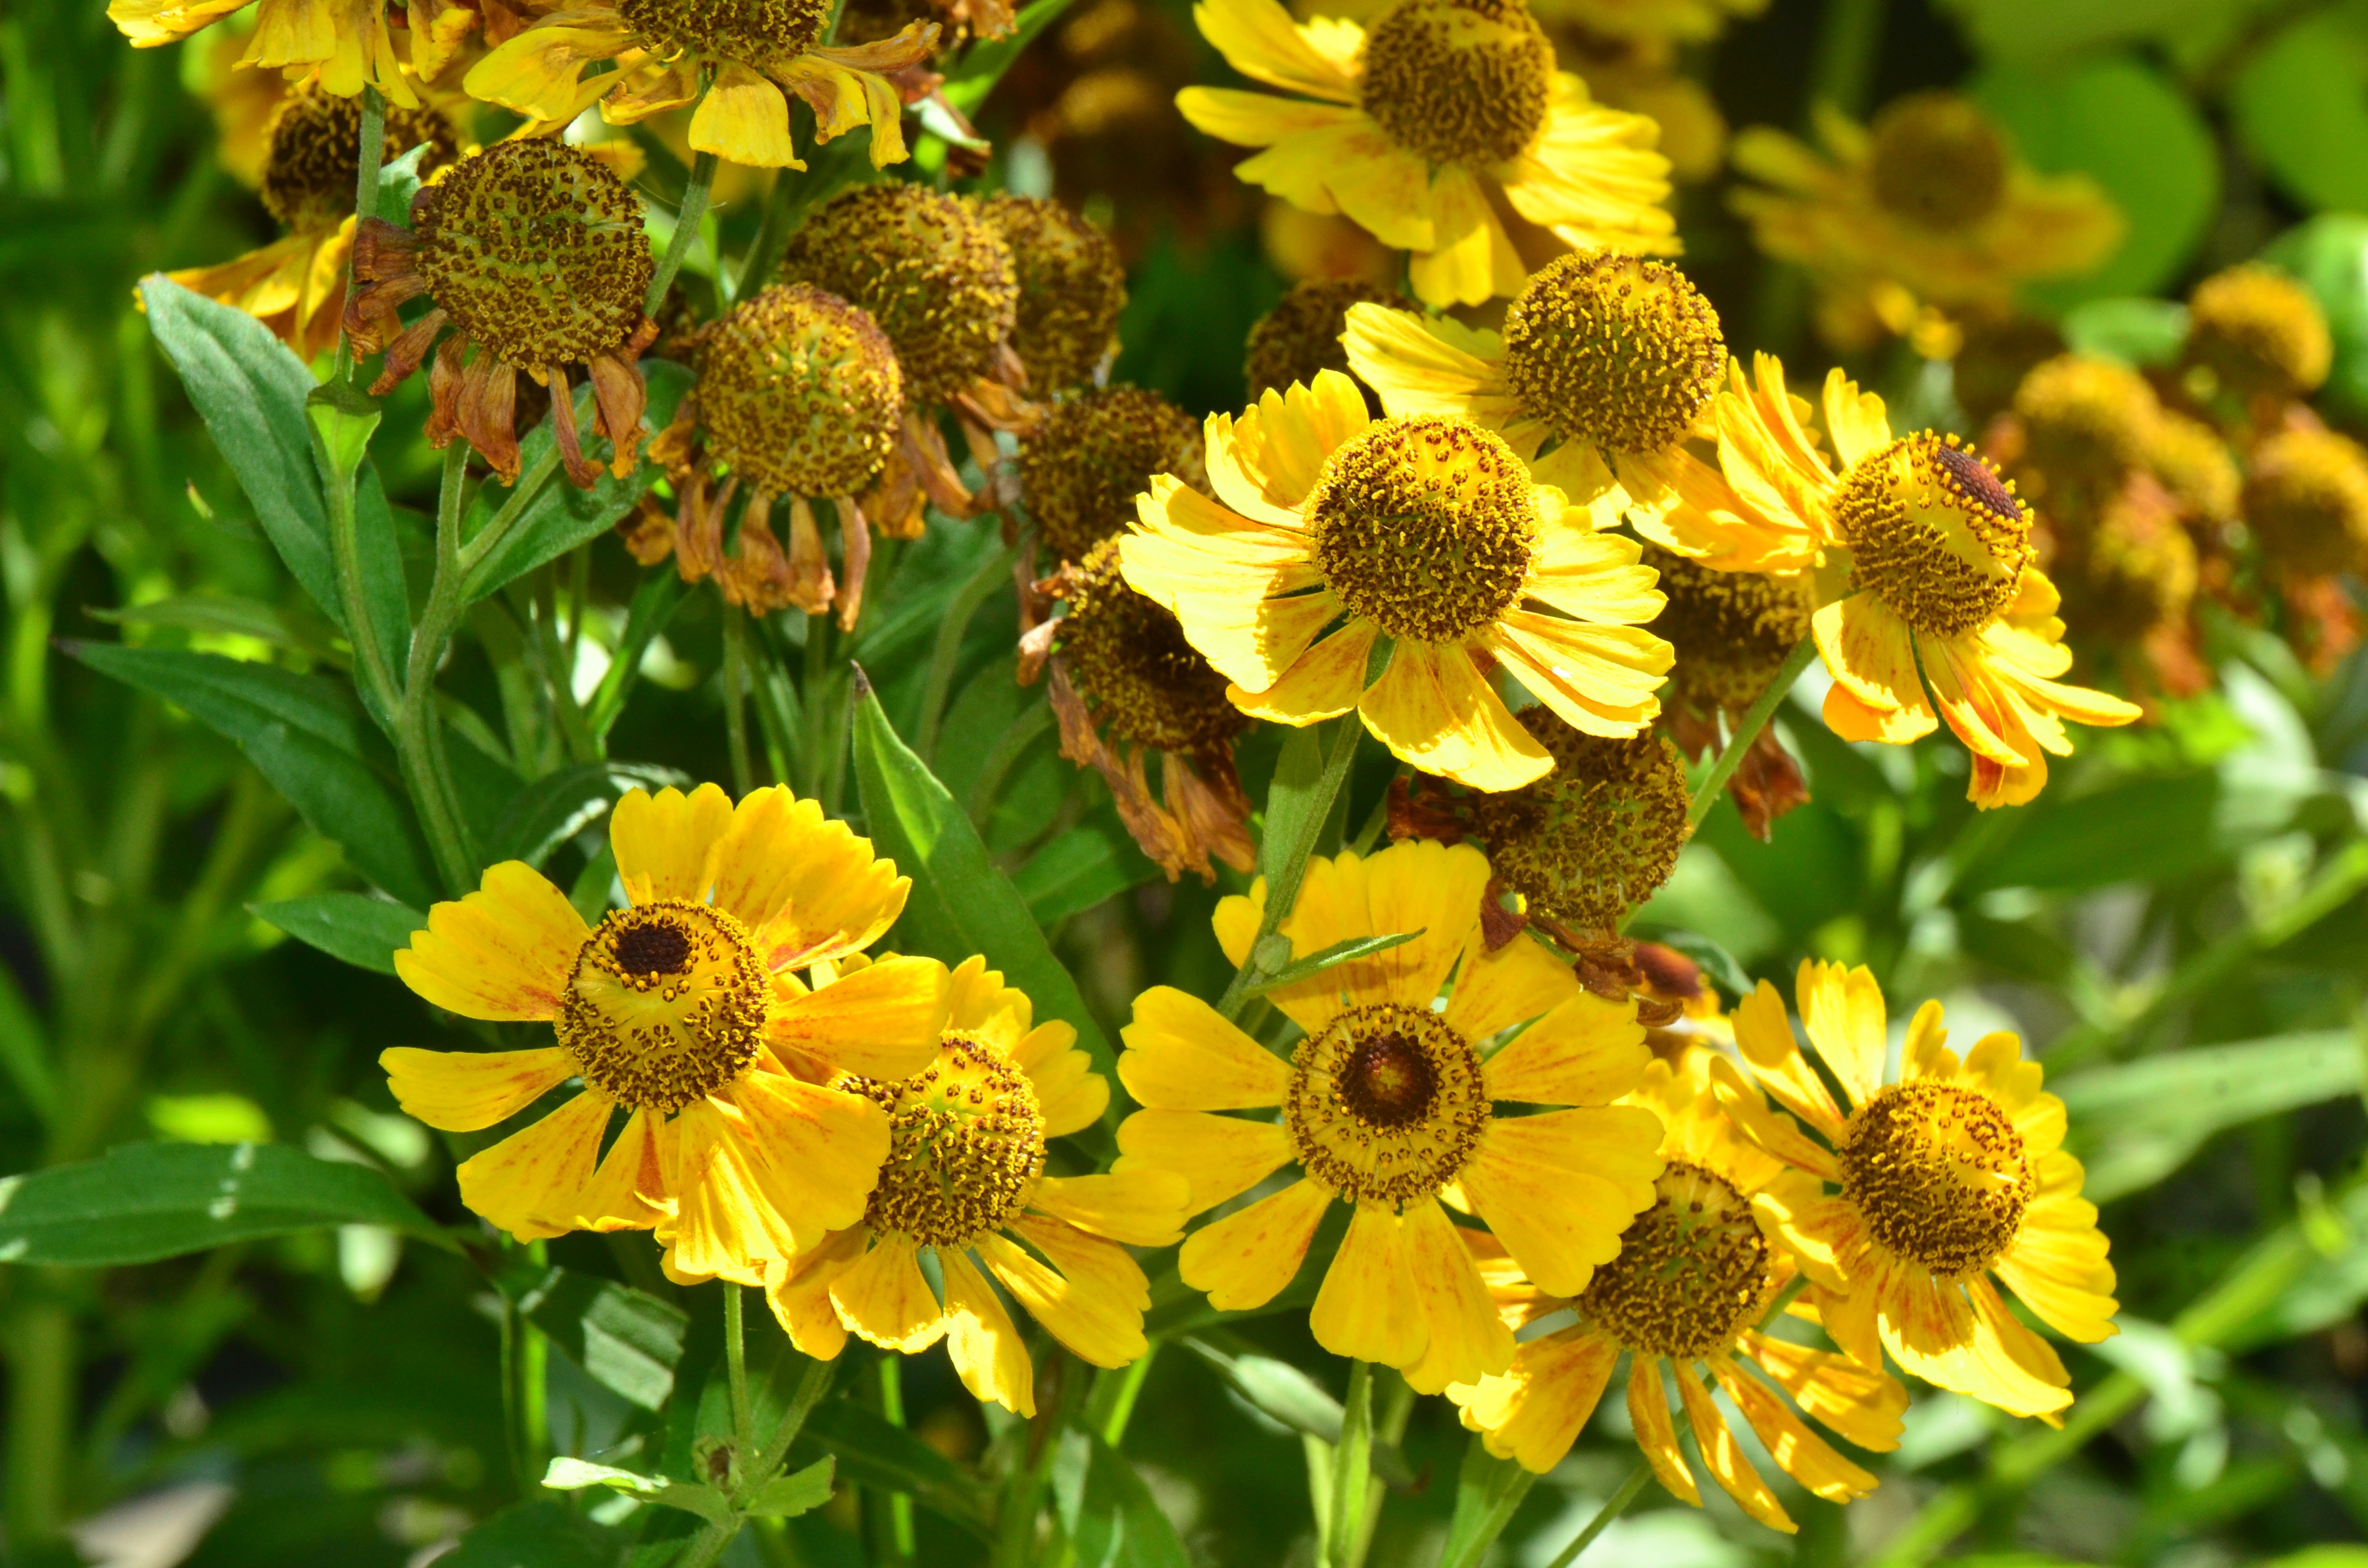
nature, blossom, plant, meadow, flower, bloom, botany, yellow, garden, flora, fauna, yellow flower, wildflower, flowers, nectar, macro photography, flowering plant, daisy family, annual plant, land plant, blanket flowers